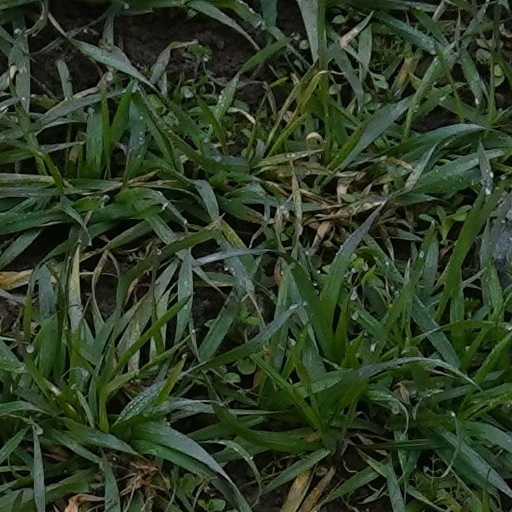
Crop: wheat